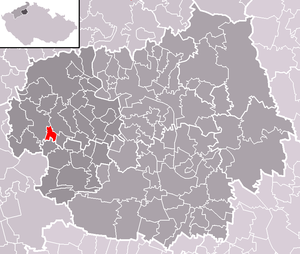
Dlažkovice est une commune du district de Litoměřice, dans la région d'Ústí nad Labem, en Tchéquie. Sa population s'élevait à 121 habitants en 2018.